Coventry University

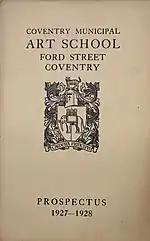
Coventry Municipal Art School Prospectus for the academic year 1927–1928

The origins of Coventry University can be traced back to the founding of the Coventry School of Design in 1843. Later renamed the Coventry School of Art, it was again renamed in the early 20th century to the Municipal Art School as part of the Education Act 1902. One final name change took place in the 1950s, when it became known as the College of Art.